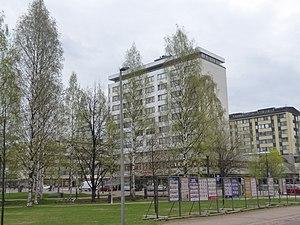
Le parc Otto Karhi est un parc du fossé situé dans le quartier de Pokkinen à Oulu en Finlande.